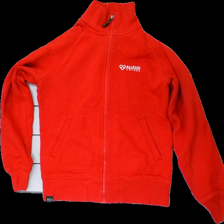
View: front
Type: Hoodie
Category: Ladies
Brand: Not in the list
Brand text on label: south west
Colors: Red, White
Material: 81% cotton 19% polyester
Pattern: Other
Cut: Regular
Size: M
Season: All
Damage location: middle center
Price range: <50
Recommended usage: Export
Description: röd hoodie utan luva med dragkedja, reklam text fram
Comment: reklam